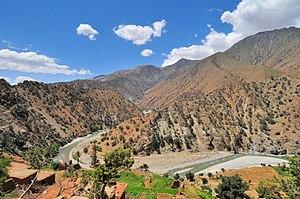
L'oued Sous à Taroudant (Maroc)
L'oued Souss est un fleuve marocain de la région géographique du Souss. Sa source se situe dans le Haut Atlas, près du djebel Toubkal, point culminant de l'Afrique du Nord, et il se jette dans l'Atlantique, à quelques kilomètres au sud d'Agadir.